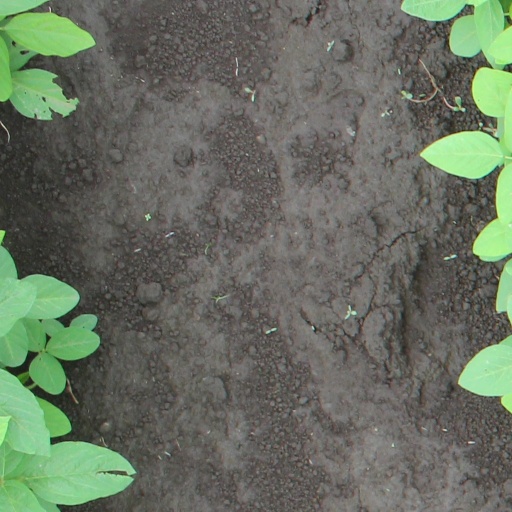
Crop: soybean